Mollestad Oak

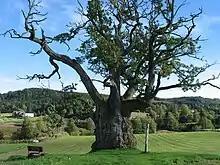
The Mollestad Oak

The Mollestad Oak (in Norwegian: "Mollestadeika" or "Vetteika") is a monumental, legendary oak near the Norwegian village of Mollestad in the municipality of Birkenes, Norway. The oak has a circumference of , measured in 2001, and a height of around , which makes the Mollestad Oak one of the largest trees in Norway. Its age is estimated at 1000 years. The oak is traditionally a knot oak and the trunk extends to a height of four meters. The oak is located on a field. In the direction of the oak from the road, there is a grassy strip over which the oak can be reached.